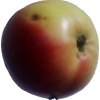
Label: Apple 11